Signmark

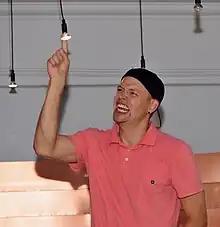
Signmark performing at the Night of the Arts festival 2009 in Helsinki

(born 26 June 1978), professionally known as Signmark, is a deaf Finnish hip hop recording artist. He describes his music as being party hip hop that takes a stand. Born into a signing family, Vuoriheimo feels that society should not treat the deaf as disabled people but as a linguistic minority with their own culture and history.